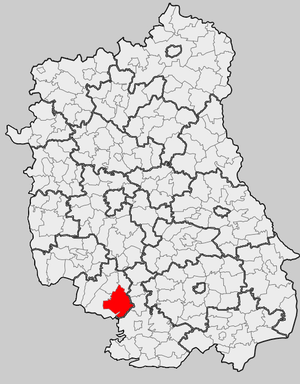
Dzwola est une gmina rurale du powiat de Janów Lubelski, dans la Voïvodie de Lublin, dans l'est de la Pologne.